Art Deco Museum

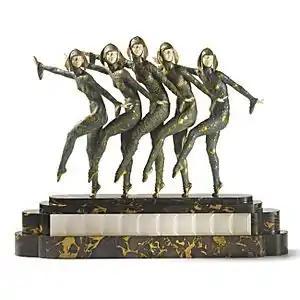
Demetre Chiparus (1886-1947). Girls. Bronze, patina, silver, ivory, pedestal made of quartz and marble.

"Images of art deco" (Art Deco Gallery, Moscow, 2010). The project was devoted to works of the Russian artists of the first quarter of the 20th century working in the Art Deco style and who were closely connected with art life of Western Europe. The series of lectures named as "A barbarity inoculation: from the Russian ballets to Decorated style" took place within the exhibition.